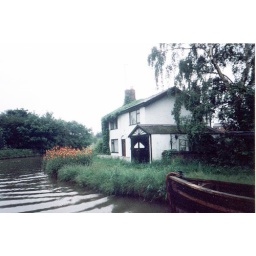
thought this was a pretty house with the lovely red hot pokers growing by the canal